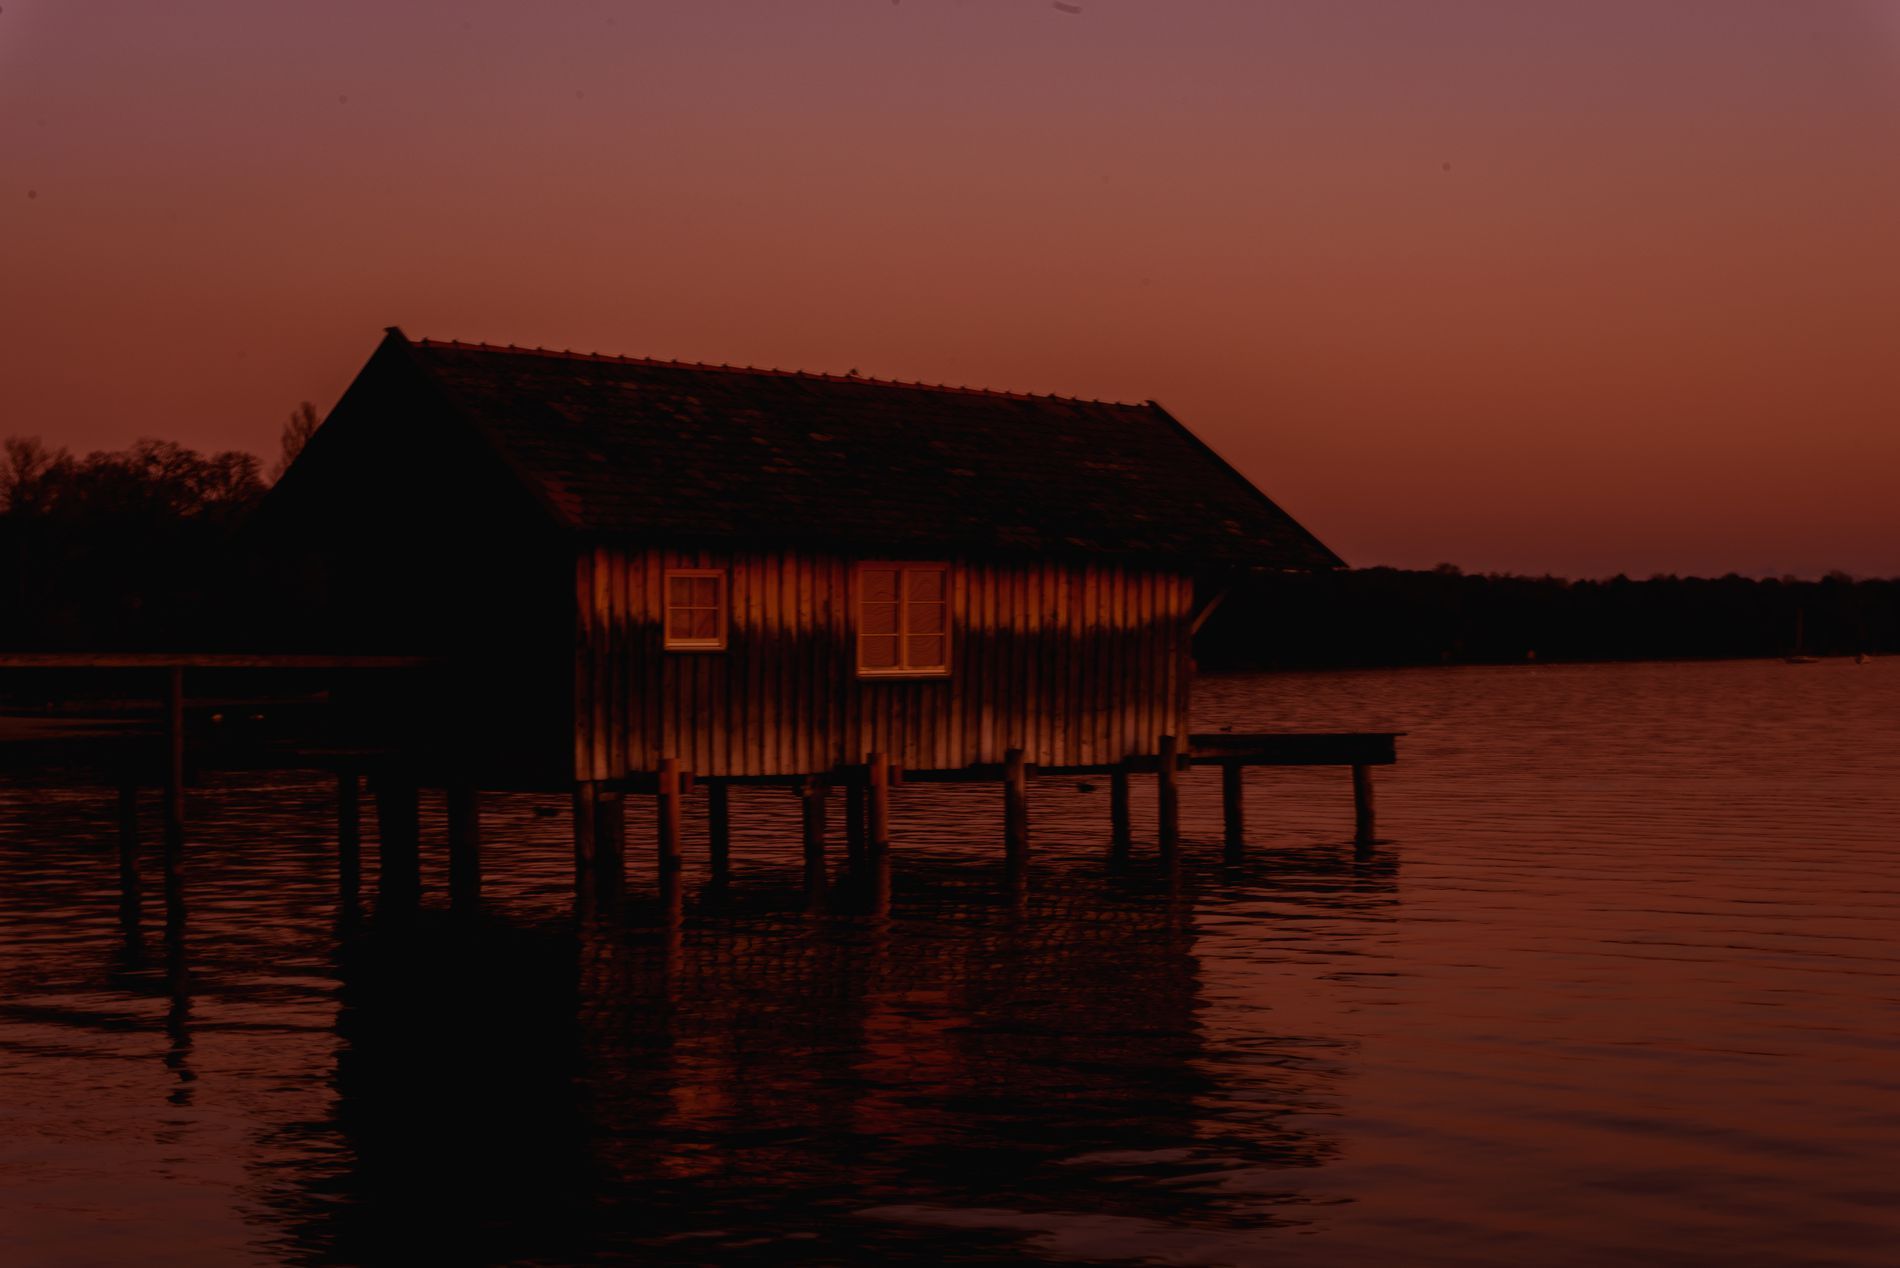
A wooden house in the lakeside
This image captures a rusty house in  the lakeside and it's ceiling made of wood , the  house is on the end of a wooden bridge , The trees are on the background and the skies are warm , The image was captured in the sunset
Shot at eye level, this landscape photograph captures the sunset of a lakeside , the atmosphere is warm and peaceful  , there's metallic house on the end of a wooden bridge , the trees are behind , the water reflects the house and the bridge .
Labels: Architecture, Building, Outdoors, Shelter, Countryside, Hut, Nature, Rural, Water, Waterfront, Shack, Housing, Pier, House, Sky, Cabin, Scenery, Night, Bridge, Trees